Holden Special

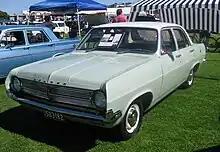
Holden HD Special Sedan

The HD was introduced in 1965. It had a completely new body, which was wider and longer than that of the EH and offered significant increases in passenger space, load space and equipment levels. Body styling exhibited strong similarities to Vauxhall's FC Victor of the previous year, including that car's unusual concave rear window. Disc brakes were offered for the first time on a Holden model and the optional Hydramatic three–speed automatic transmission as used in the EH was replaced by a Powerglide two– speed unit.